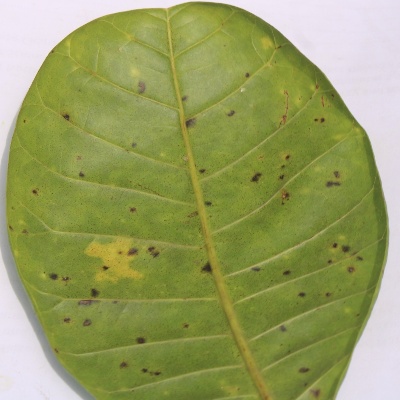
Crop: Cashew
Condition: anthracnose